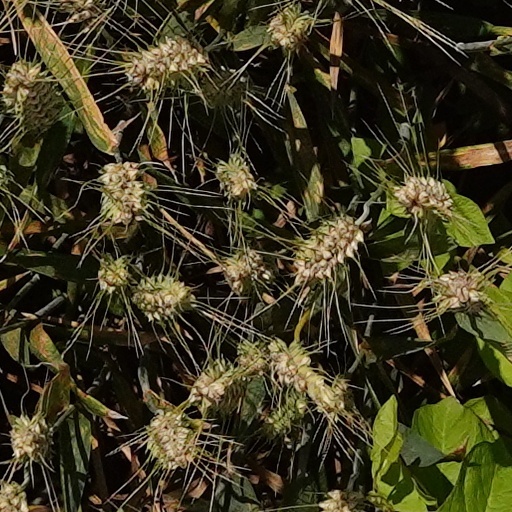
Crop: wheat